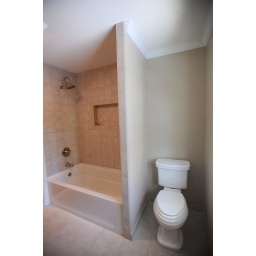
First floor bathroom in a Geddes ranch remodeled by Karen Millman. Angela J. Cesere | AnnArbor.com